Perry Richardson

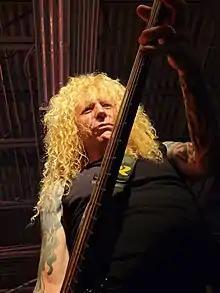
Richardson with Stryper in 2022

Perry Richardson (born July 7, 1958) is an American bass guitarist who played in the hard rock band FireHouse until 2000 and is currently the bassist of Stryper.